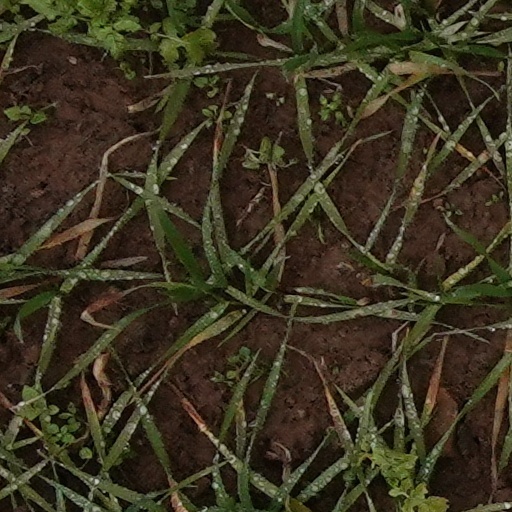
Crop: wheat